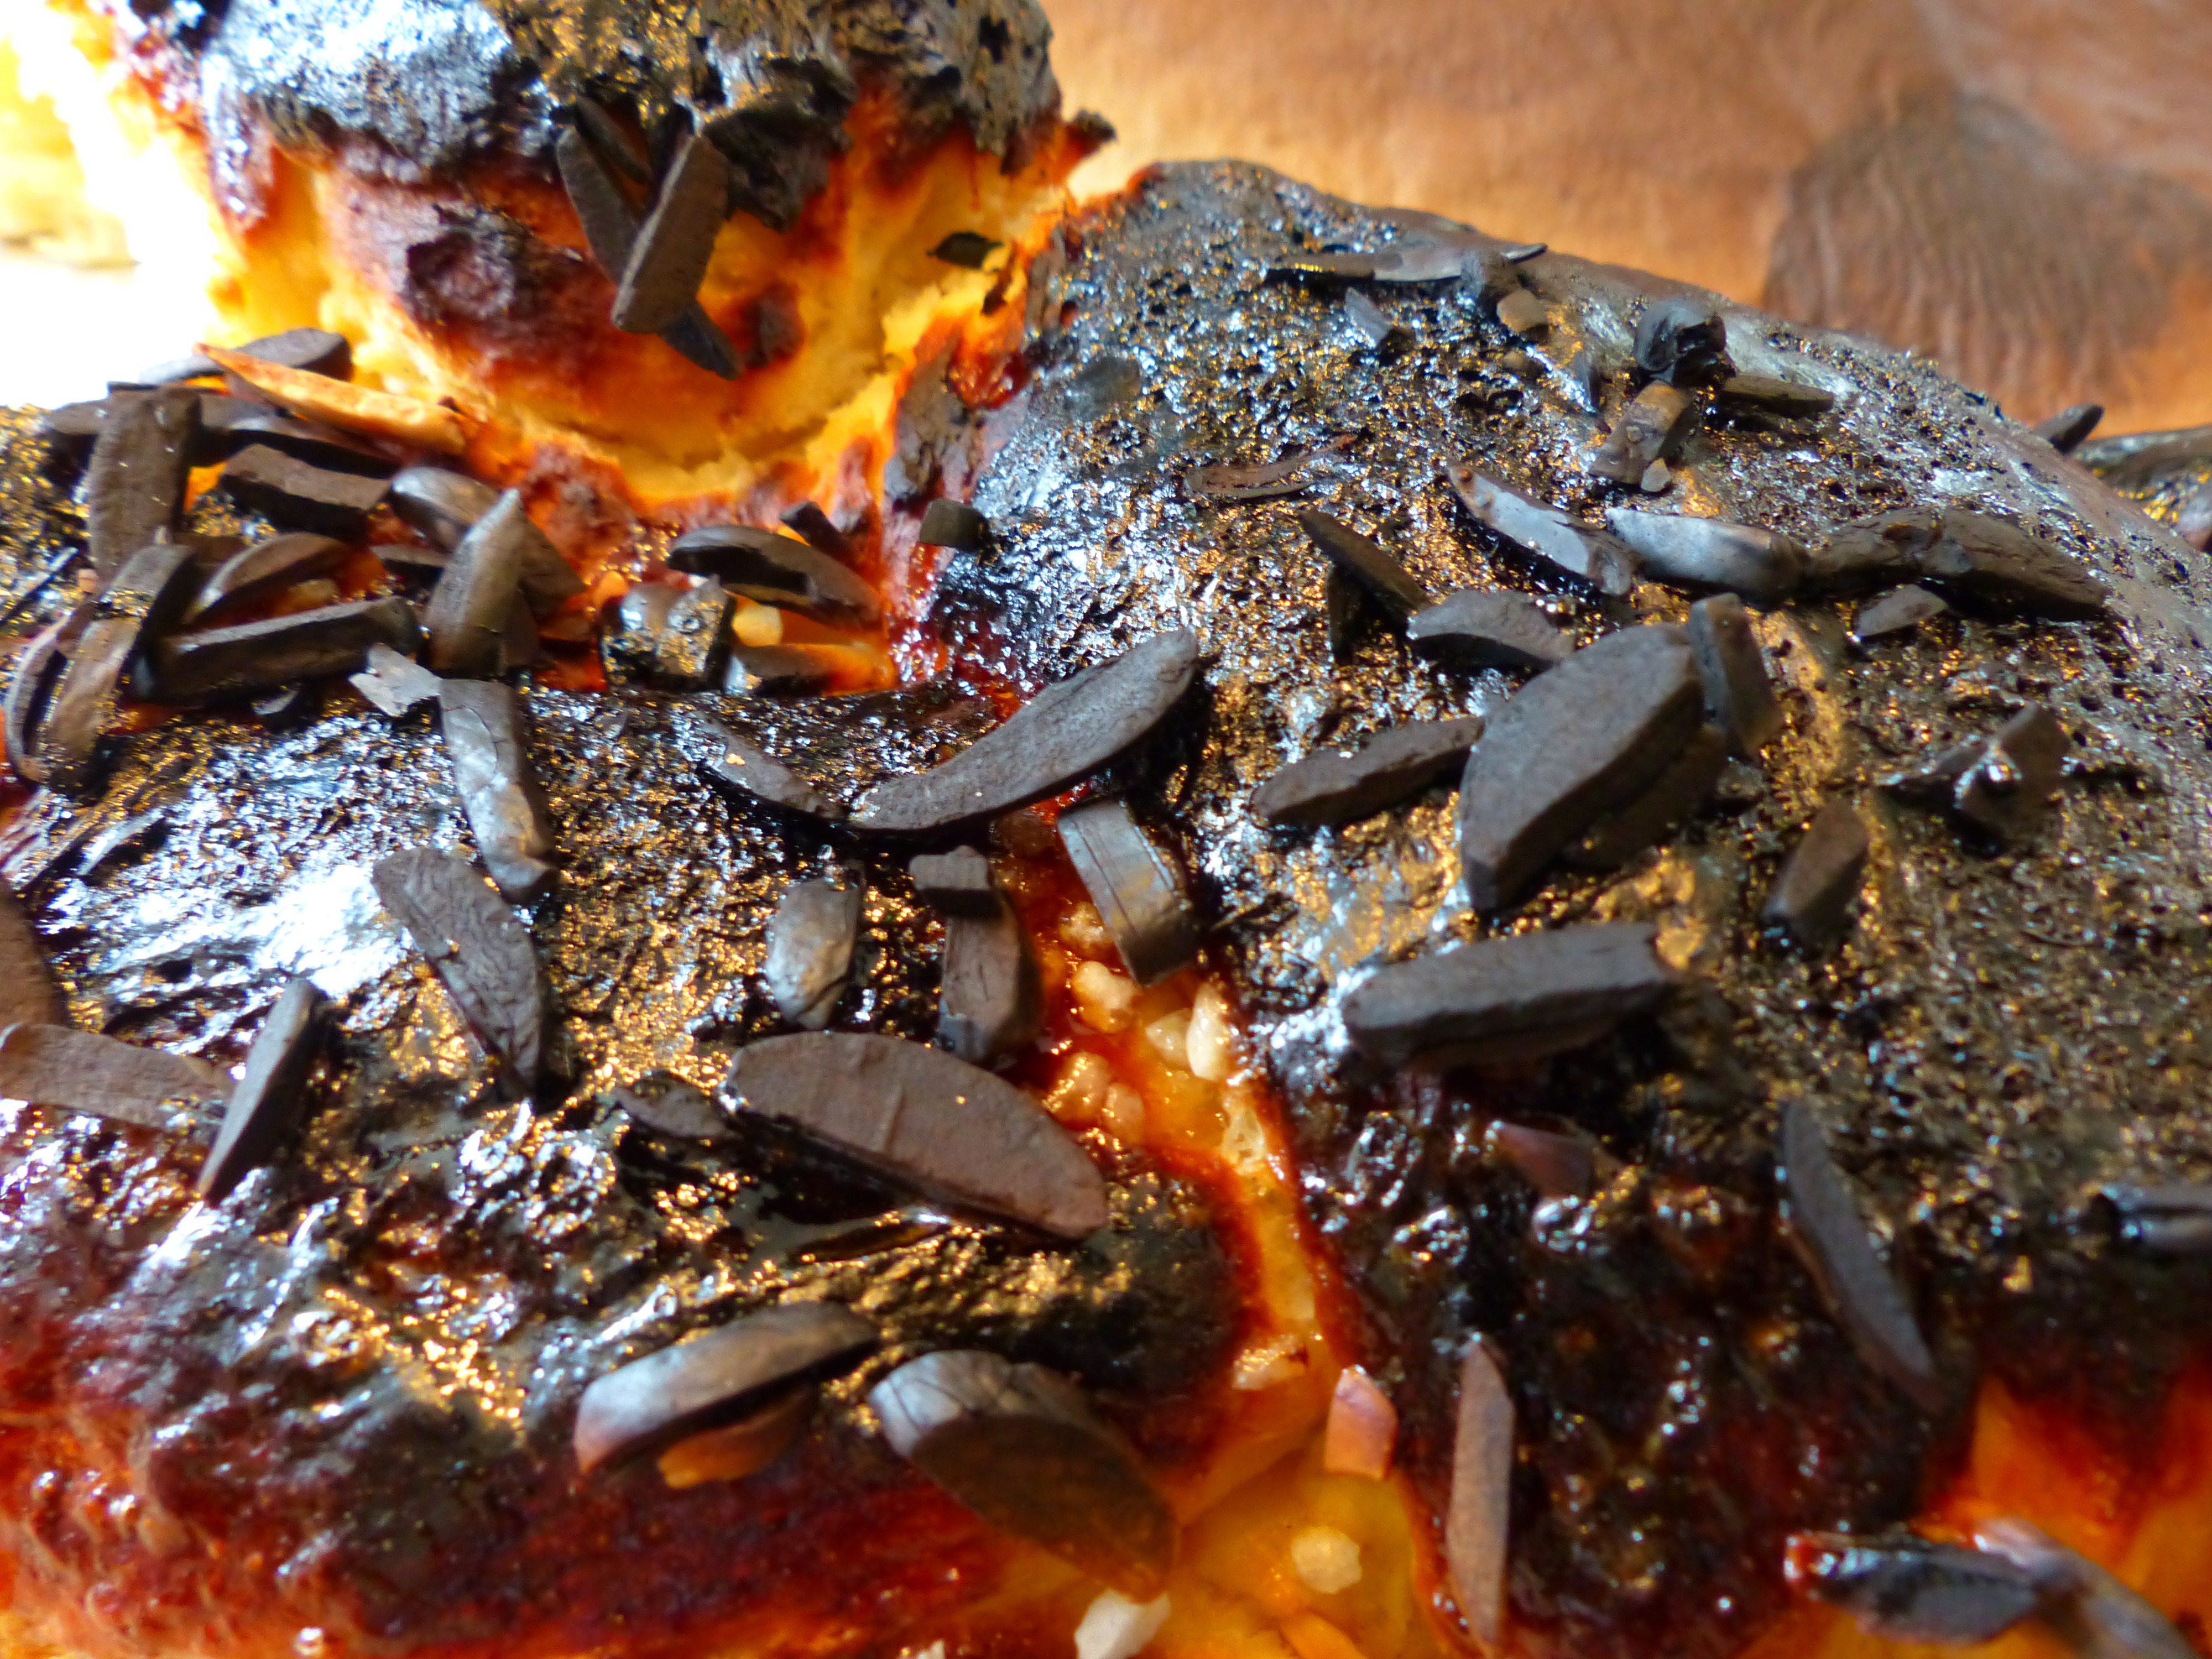
dish, food, produce, black, meat, cuisine, cake, burnt, dough, almonds, burned, carbon, raven black, charred, plait, hefekranz, easter braid, jet black